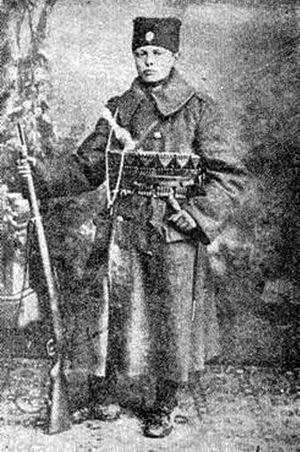
Stanislav Krakov, né le 29 mars 1895 à Kragujevac et mort le 15 décembre 1968 à Genève, est un écrivain, journaliste et réalisateur serbe.